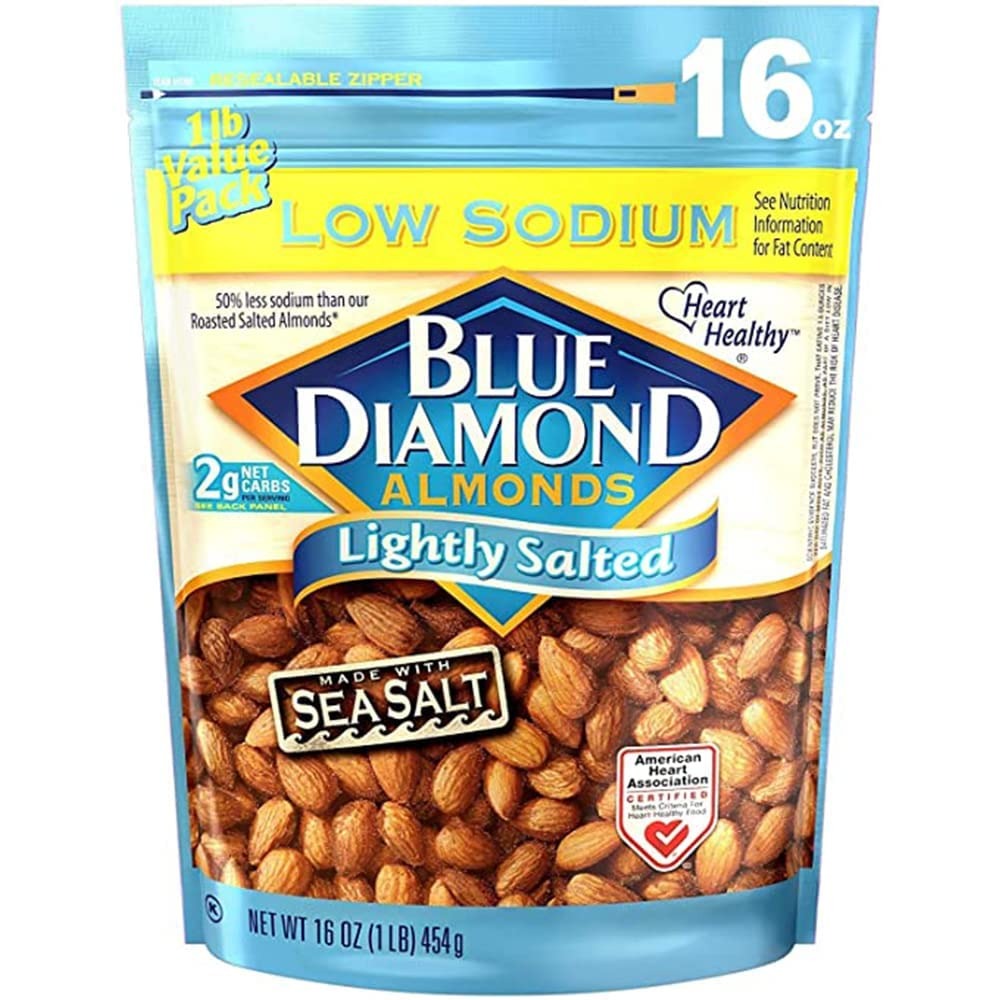
Item Name: Blue Diamond Almonds Low Sodium Lightly Salted ,Snack Nuts 16 Oz Resealable Bag ( Pack of 1 )
Value: 16.0
Unit: Ounce

Price: 5.835